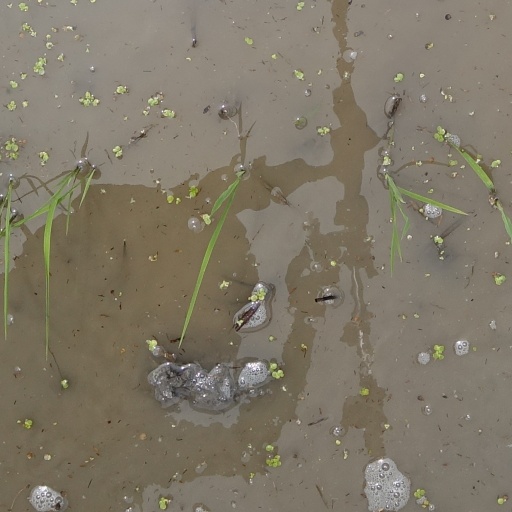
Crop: rice